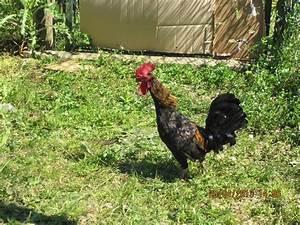
chicken